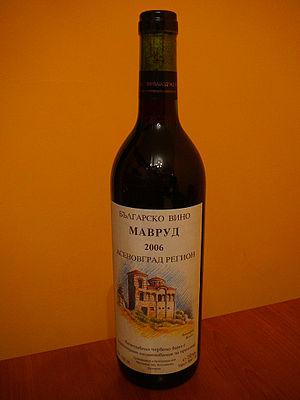
Le Mavroud ou Mavrud est un vieux cépage de raisin noir originaire de Thrace.